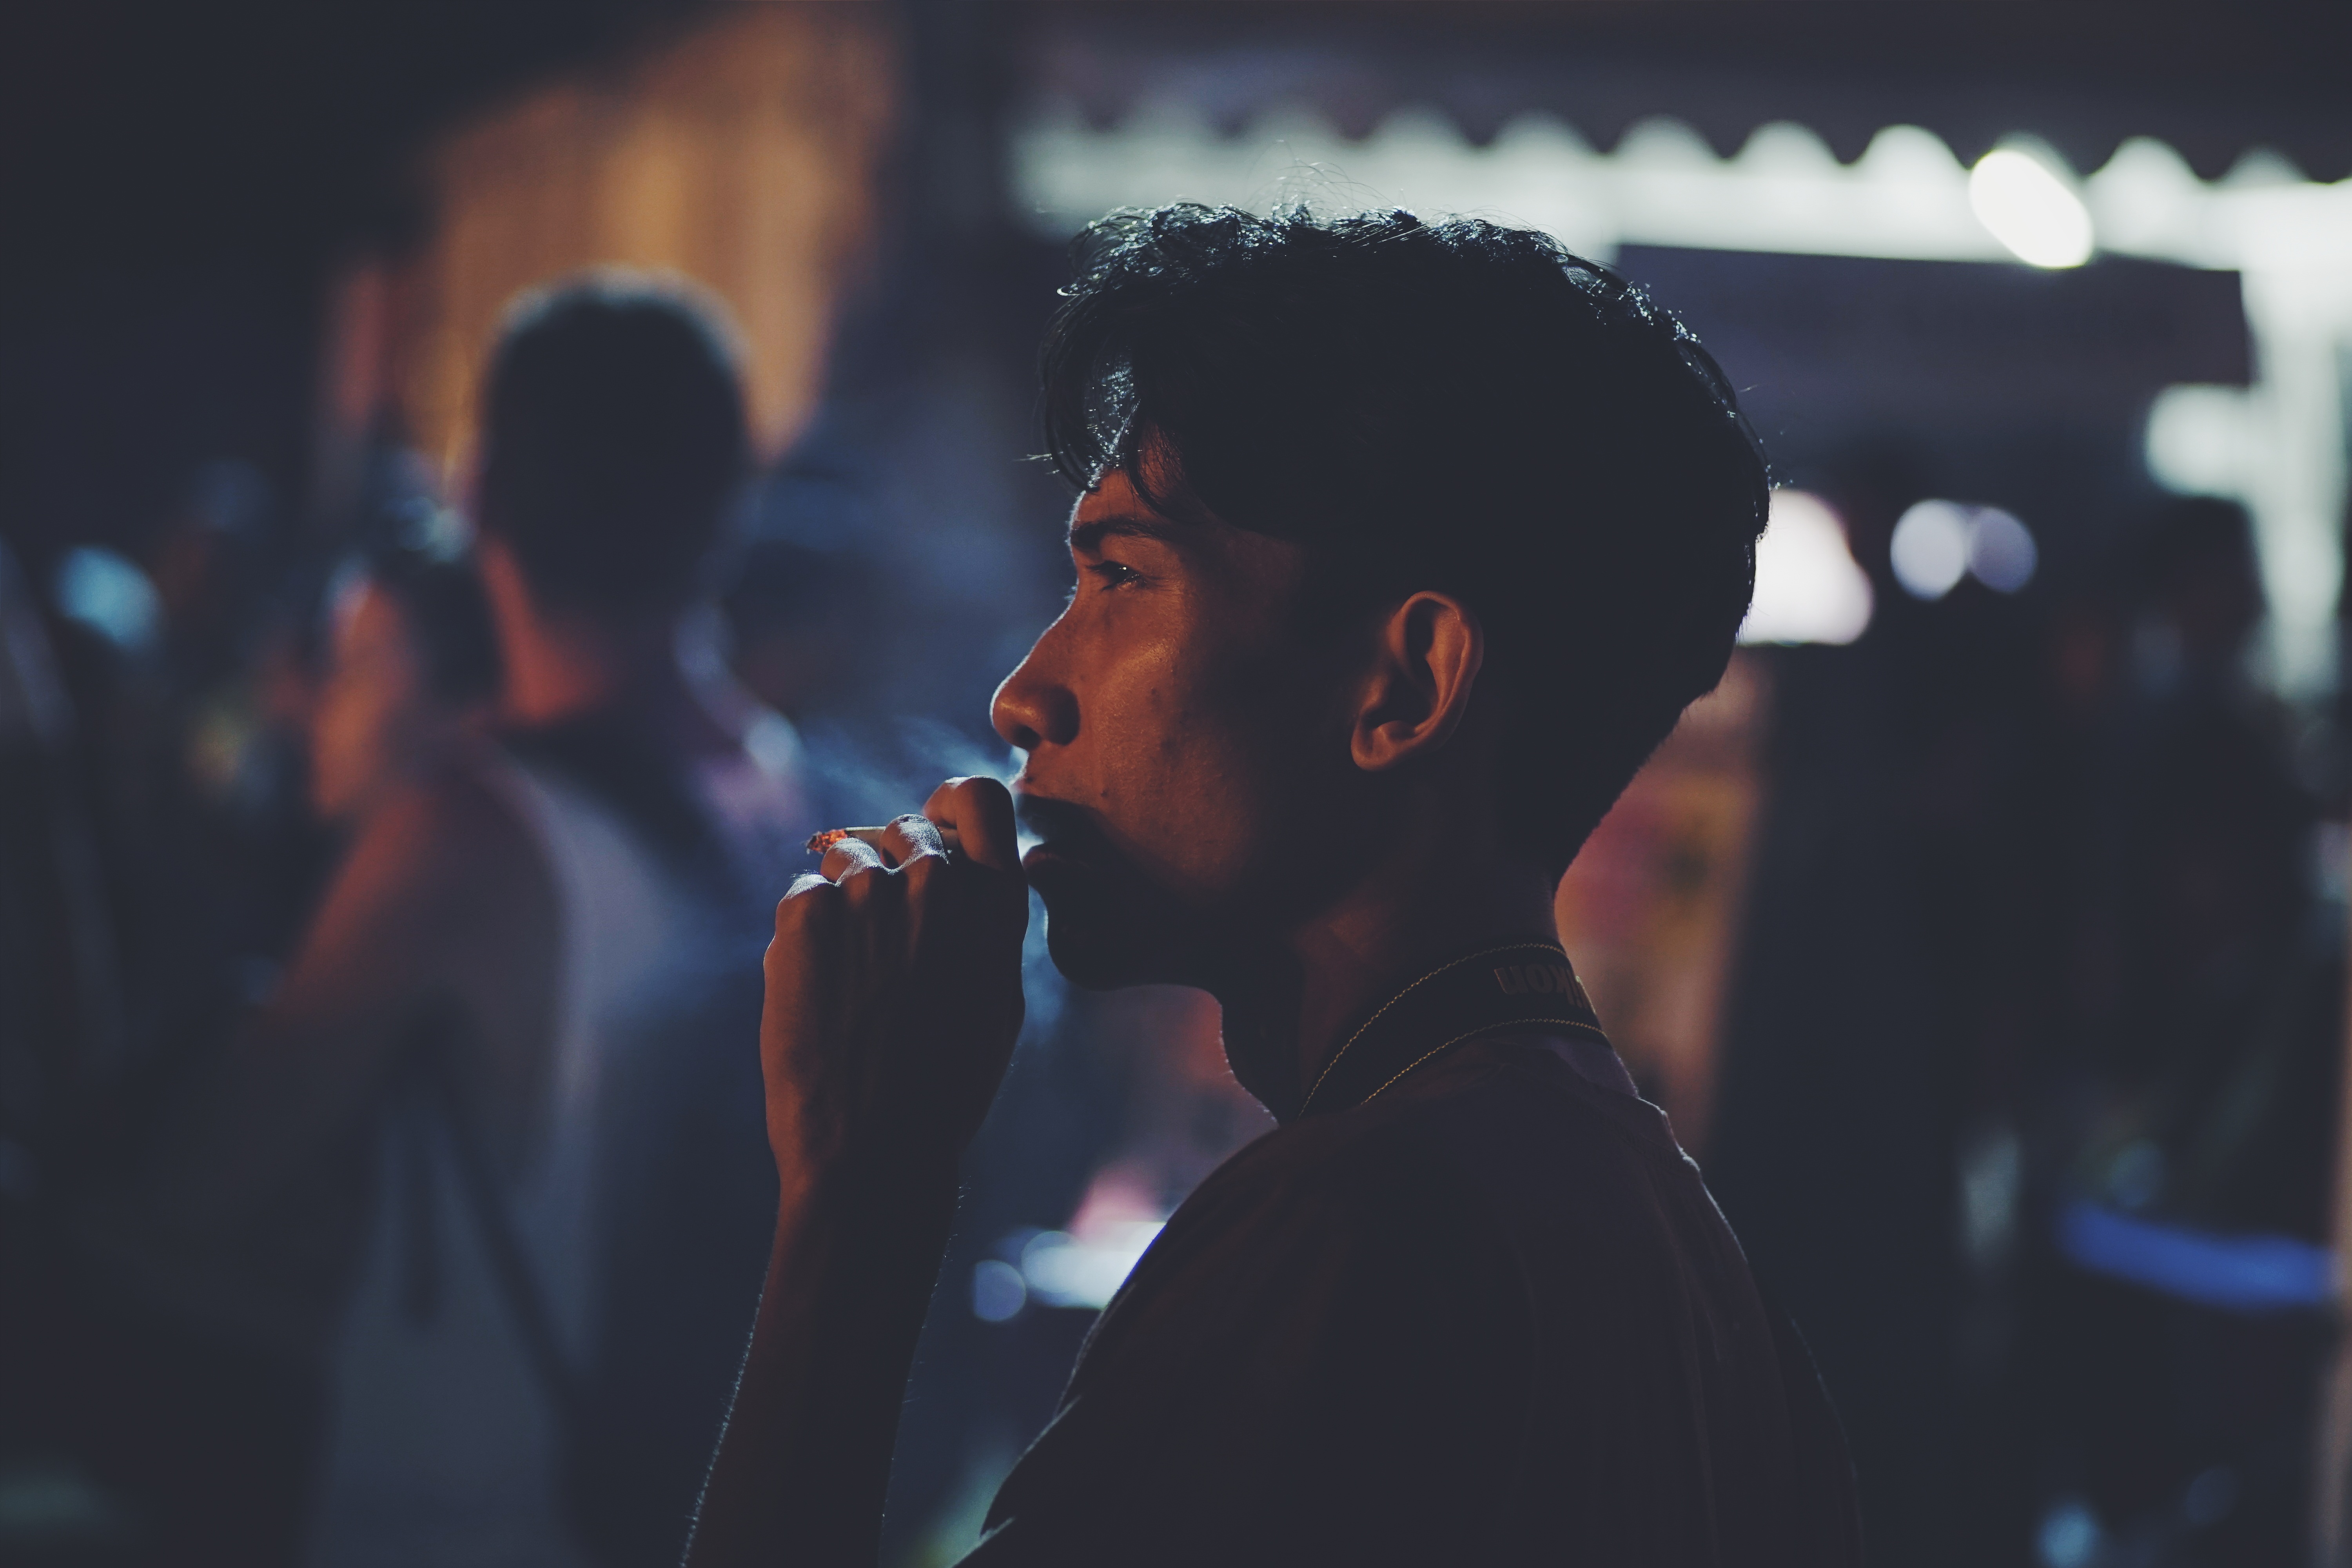
man, person, music, smoking, crowd, concert, musician, cigarette, performance art, stage, performance, singing, entertainment, performing arts